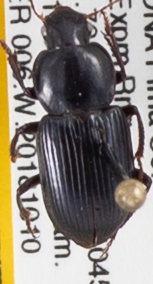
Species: Discoderus robustus
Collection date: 2018-10-10
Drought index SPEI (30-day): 1.382
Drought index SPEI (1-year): -0.656
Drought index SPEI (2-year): -1.45